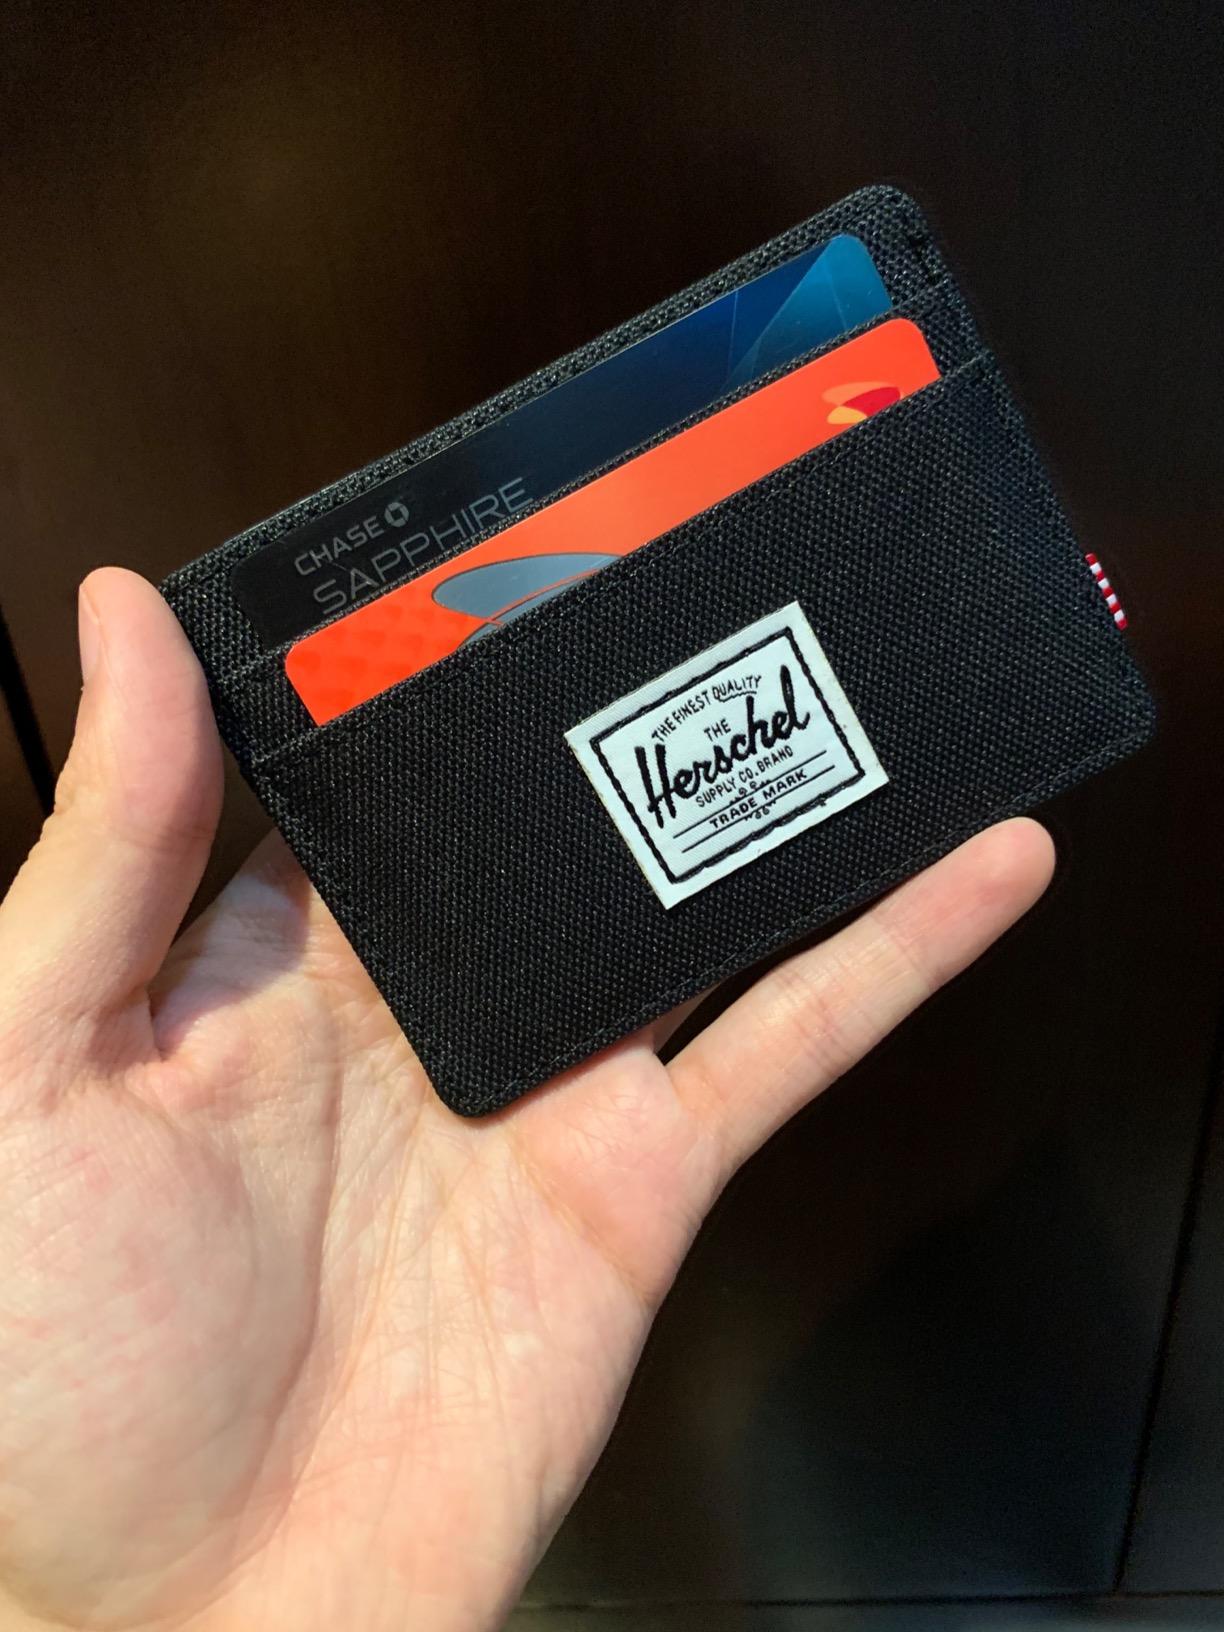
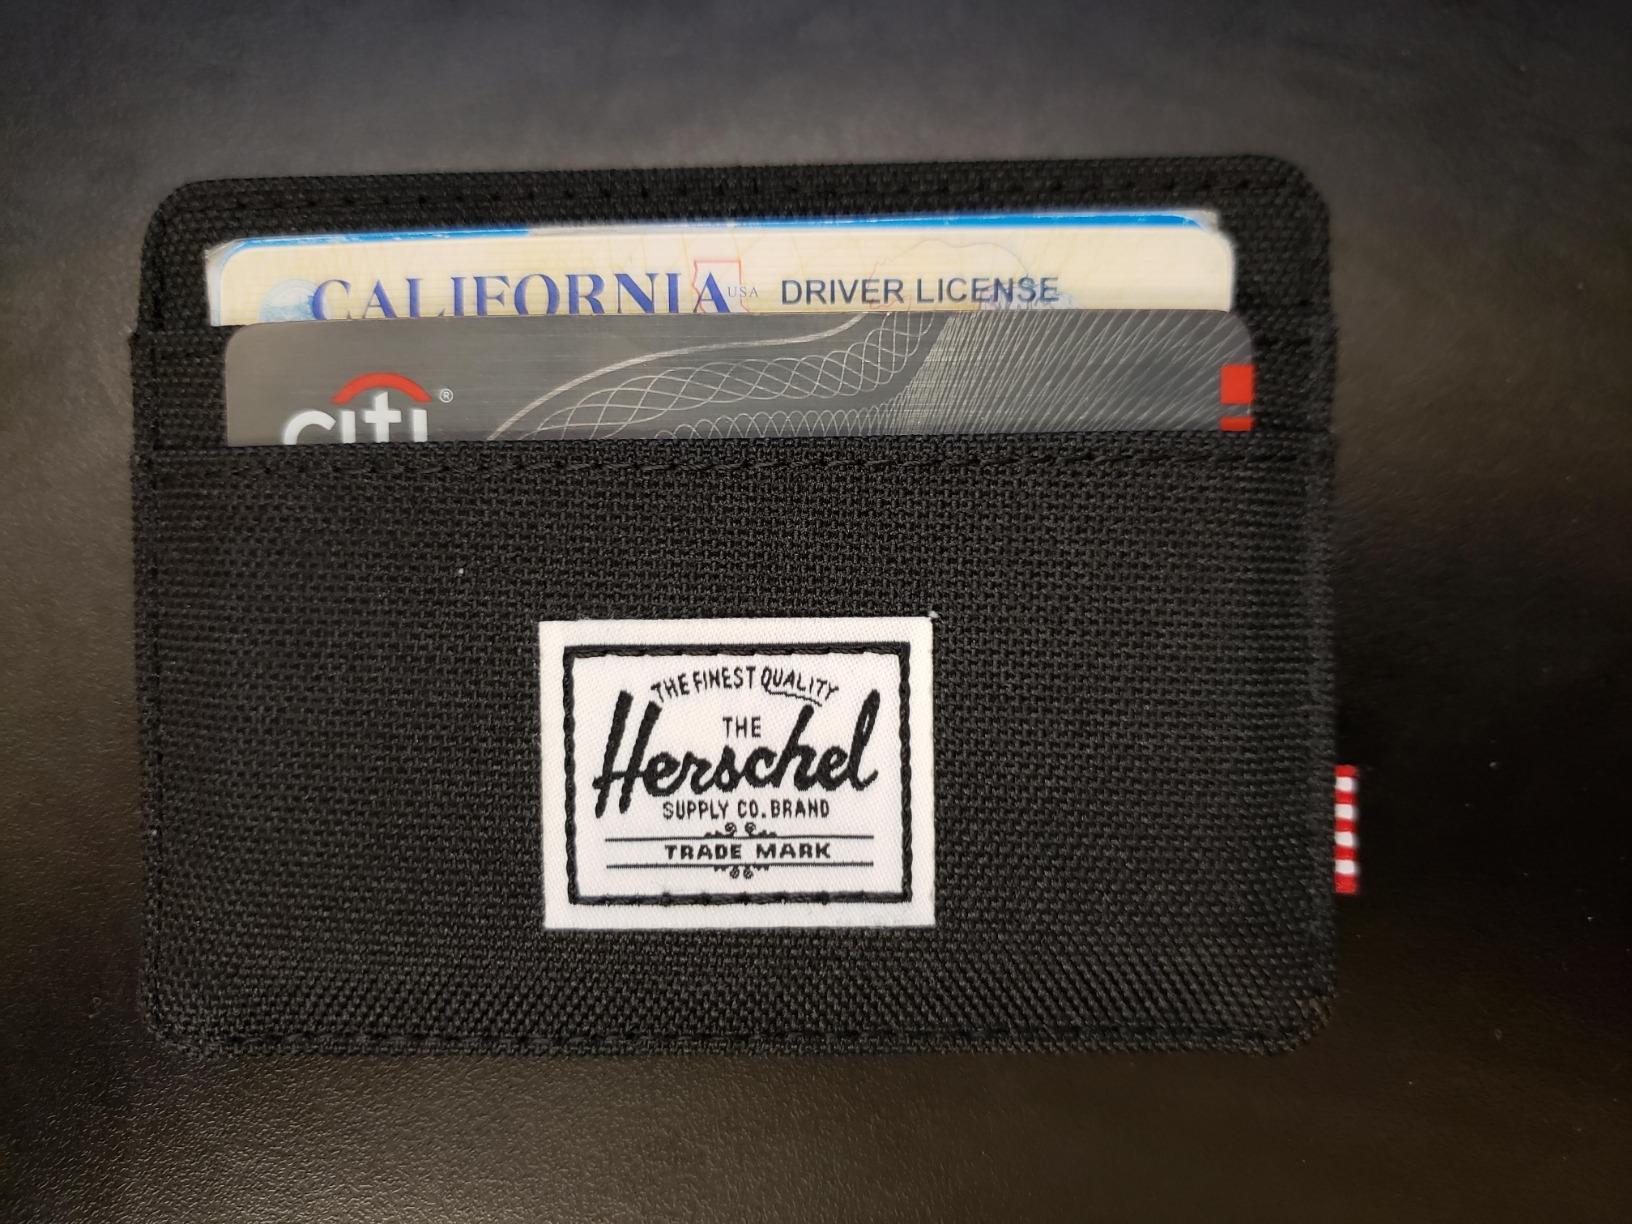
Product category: accessories_wallet
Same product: yes